Bocal

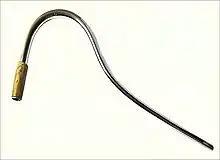
Bassoon Bocal The bocal is used by inserting the cork end into the instrument (in this case a bassoon). The prepared reed is then placed on the other end of the bocal.

A bocal or crook is a curved, tapered tube, which is an integral part of certain woodwind instruments. These include double reed instruments such as the bassoon, contrabassoon, English horn, and oboe d'amore, as well as the larger recorders. In the double reed instruments, the bocal connects the reed to the rest of the instrument; in the case of larger recorders, the bocal directs air from the player's mouth to the fipple. Bocals can be made from a variety of metals, including nickel silver, brass, sterling silver, or even gold, and are covered at the lower end with a cork sleeve, allowing the bocal to fit tightly in the socket at the top of the instrument. More recently, at least one maker is producing bocals made of hardwood. The reed either fits directly on to the tapered end of the bocal (as with the bassoon) or is tied to a metal tube which fits to the bocal (as with the English horn).